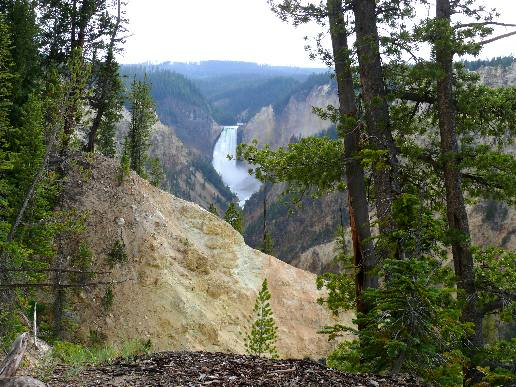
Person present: No